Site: brandenburg
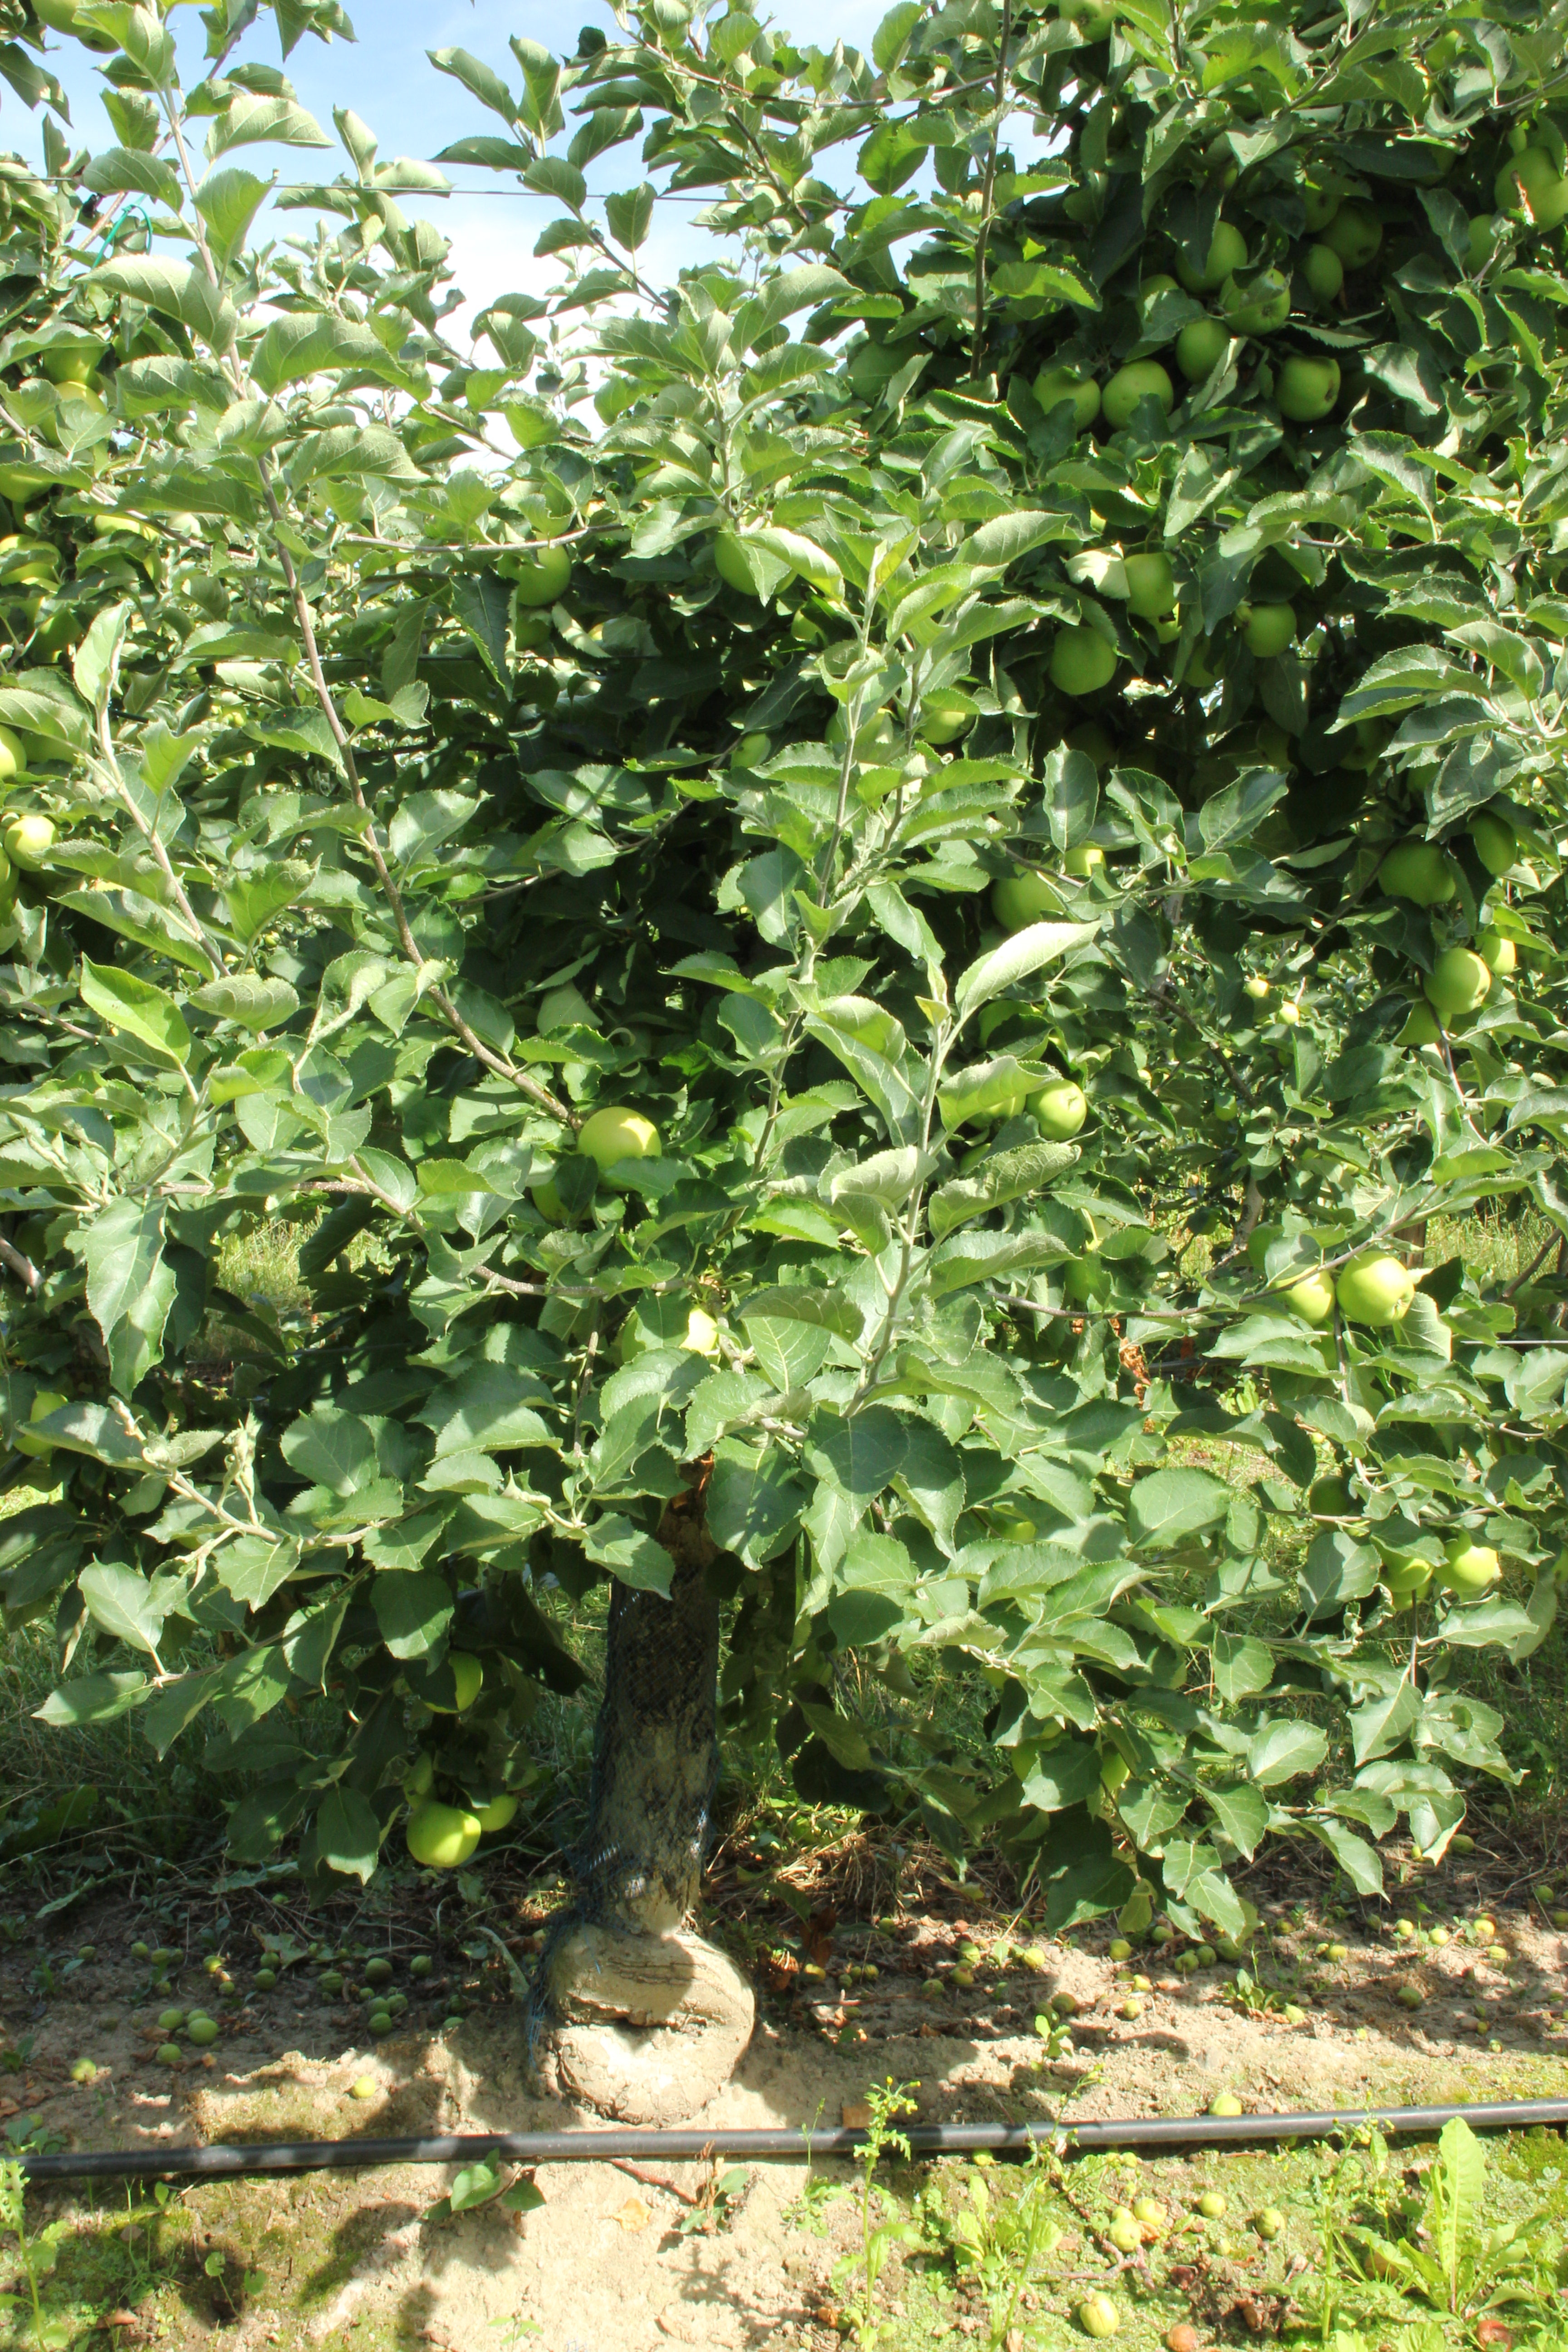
Growth stage (BBCH 77): Development of fruit